Charaxes solon

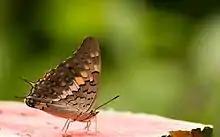
Underside

The black rajah is a medium-sized butterfly with a 70- to 80-mm wingspan. Above, the butterfly is dark brownish black with greenish or white discal bands across both the wings. The band is broken into spots towards the apex of the fore wing. The hind wing has two similar-sized tails at veins 2 and 4. These tails are longer in the females and more pointed in the males.